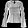
Label: Shirt